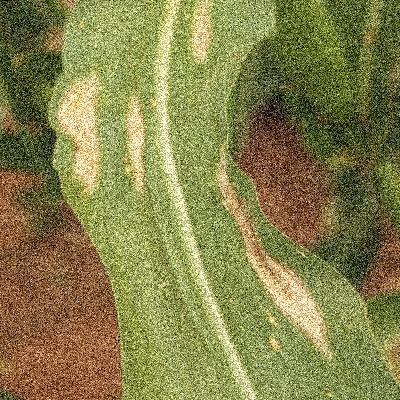
Label: Corn_(Maize)___Leaf_Spot